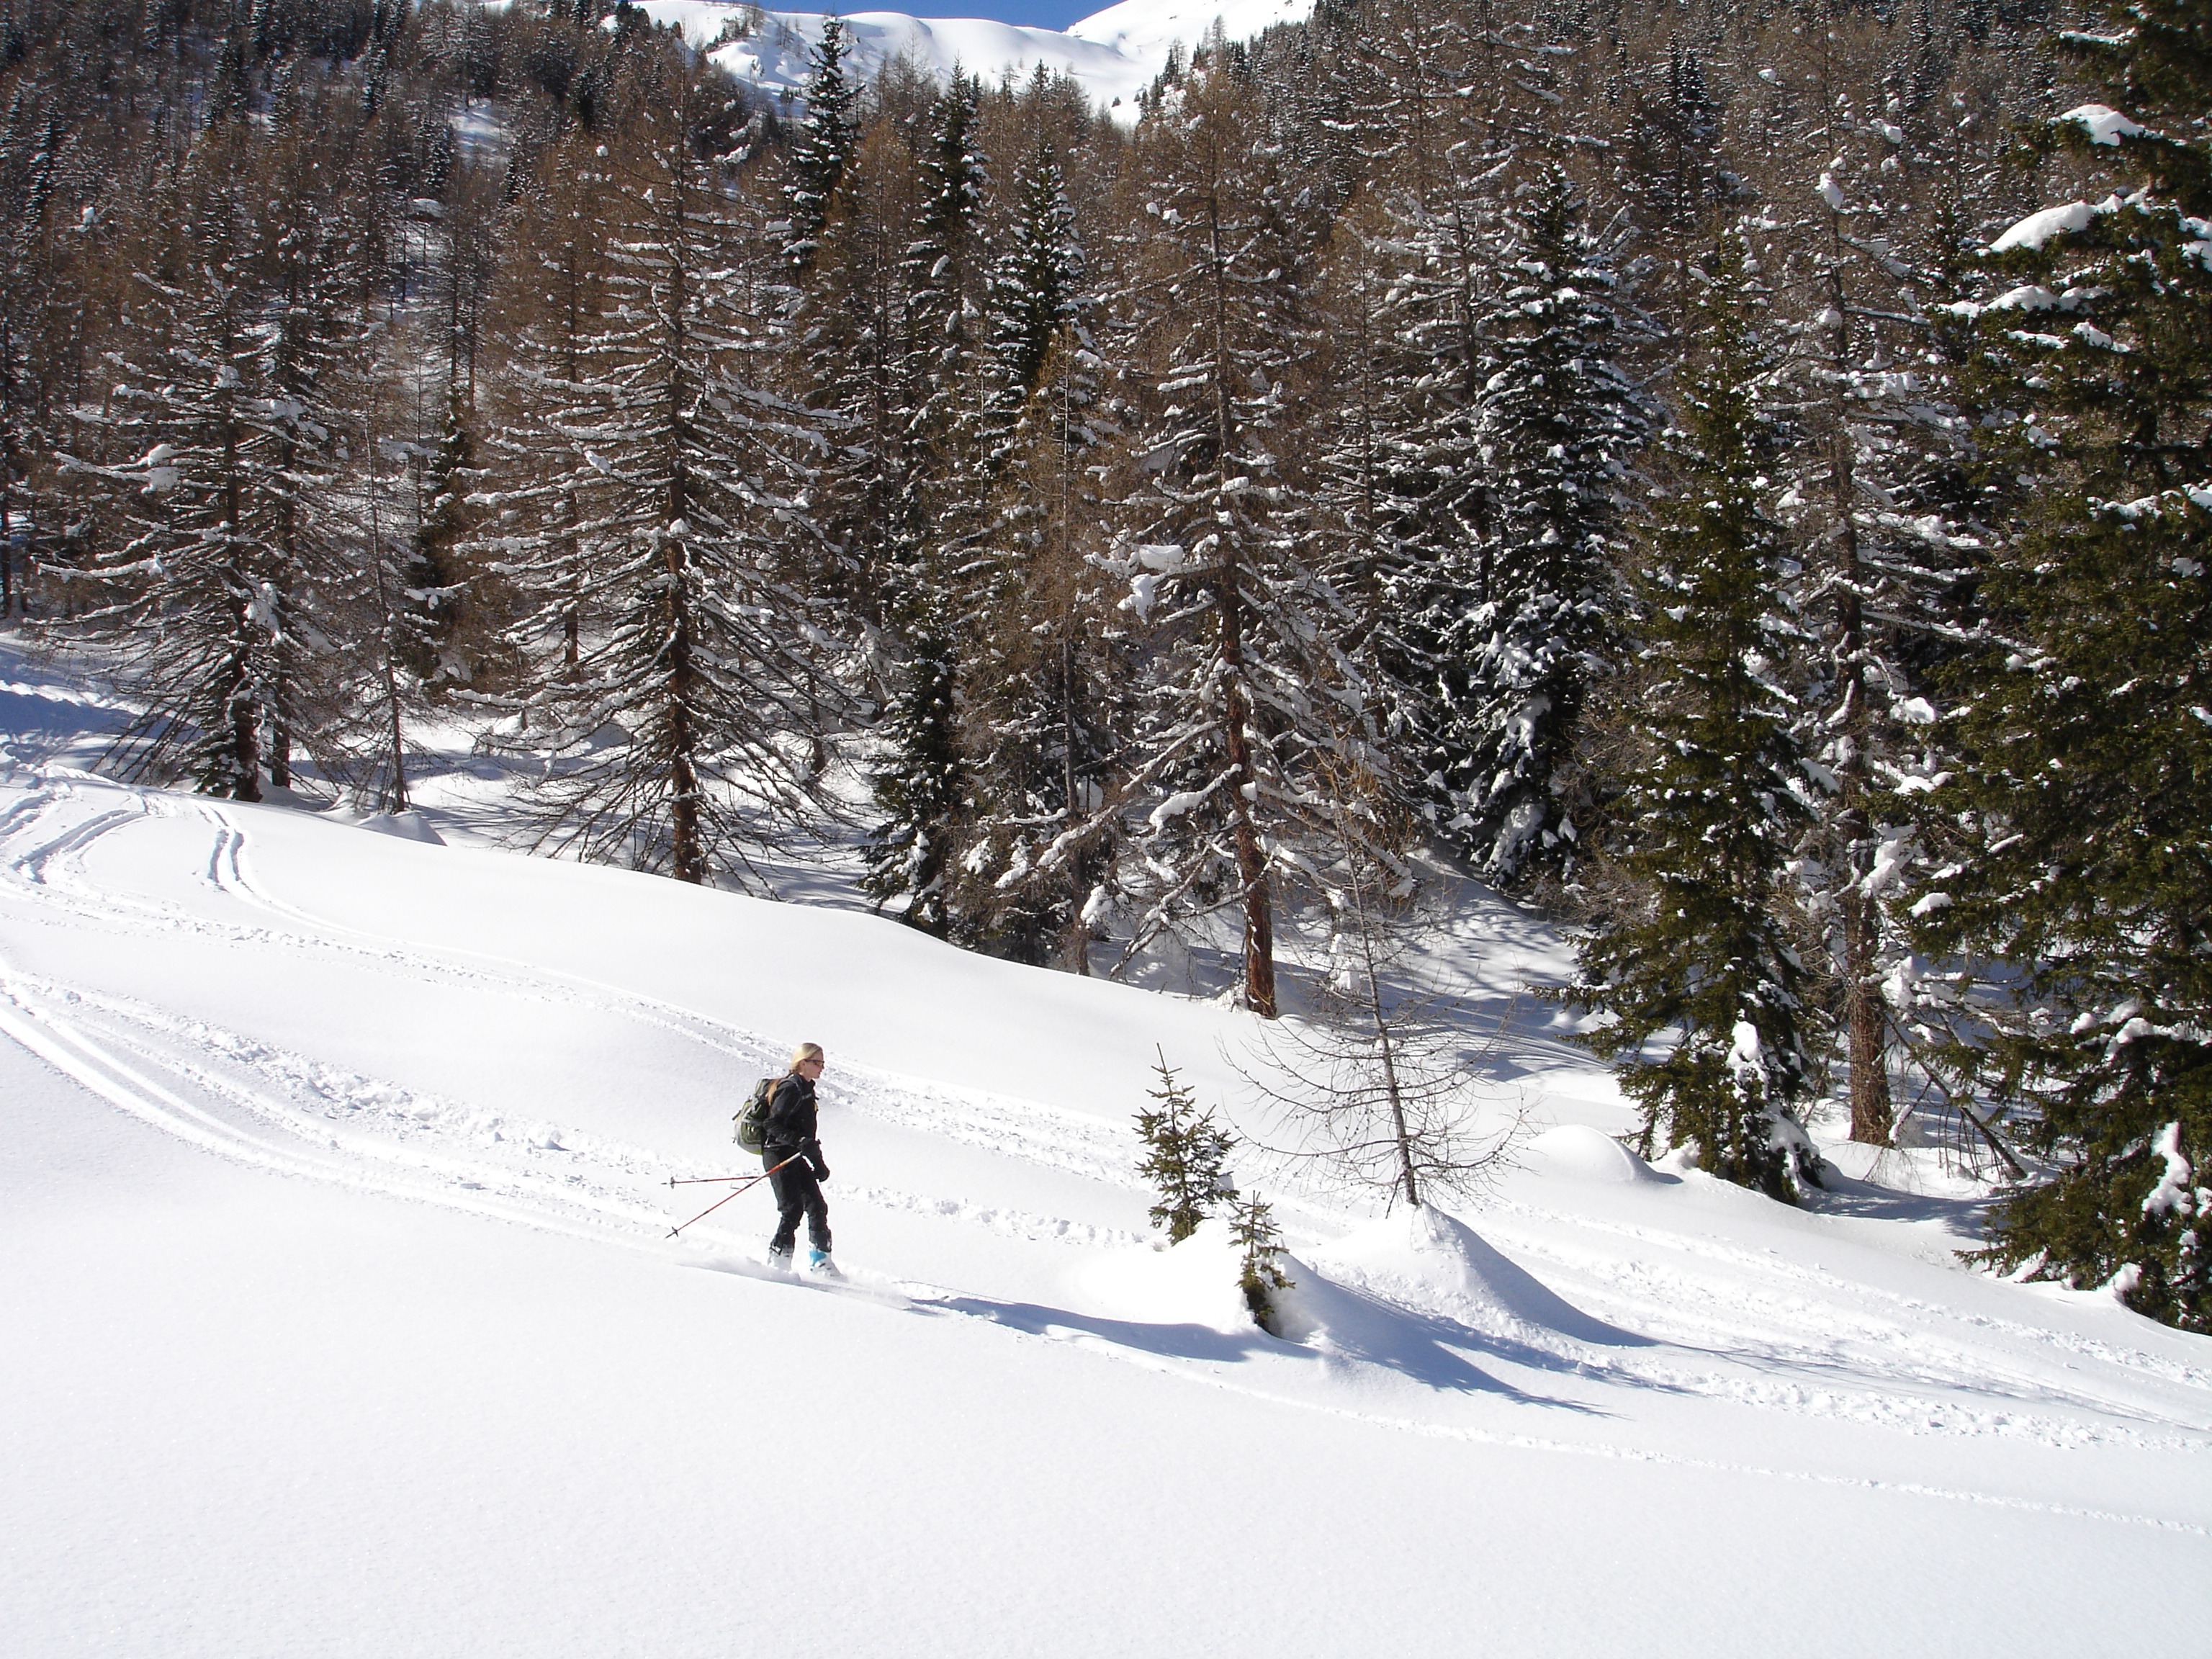
forest, snow, winter, sport, italy, alpine, snowshoe, skiing, season, sports equipment, winter sport, departure, sports, resort, mountains, ski, footwear, piste, winter sports, south tyrol, backcountry skiiing, ski touring, skitouren goers, val venosta, cross country skiing, nordic skiing, ski mountaineering, ski equipment, geological phenomenon, val d ultimo